U Thant

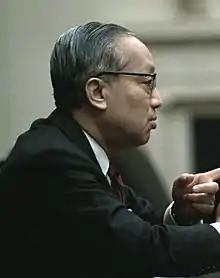
Thant meeting with U.S. president Lyndon B. Johnson in the Cabinet Room of the White House on 21 February 1968

Thant announced in 1966 that he would not stand for a second term, but he accepted a draft when the Security Council assured him that he would not be a "glorified clerk." On 2 December 1966, the General Assembly re-appointed Thant to a term ending on 31 December 1971, on the unanimous recommendation of the Security Council. During his second term, he oversaw the entry into the UN of dozens of new Asian and African states, and was a firm opponent of apartheid in South Africa. He also established many of the UN's development and environmental agencies, funds and programmes, including the UN Development Programme (UNDP), the UN University, the United Nations Conference on Trade and Development, United Nations Institute for Training and Research (UNITAR), and the UN Environmental Programme. The Six-Day War between Arab countries and Israel, the Prague Spring and subsequent Soviet invasion of Czechoslovakia, and the Indo–Pakistani War of 1971 leading to the birth of Bangladesh all took place during his tenure as secretary-general.